Tita Merello

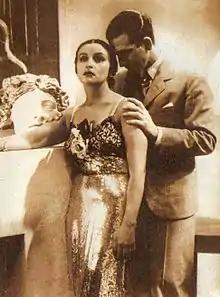
Tita Merello and Francisco Petrone in "La fuga" (1937).

In "Así es el tango" (1937), directed by Eduardo Morera with Olinda Bozán, Merello played a comic role opposite the heroine's role assigned to Luisa Vehil. That same year she followed in a dramatic role in the film, "La fuga" under the direction of Luis Saslavsky which featured the tango "Niebla del Riachuelo" performed by Merello and written by Enrique Cadícamo. The movie starred Santiago Arrieta and Francisco Petrone and earned praise from the critics. Following the trend, she began a theatrical run in Montevideo, Uruguay in the play "Santa María del Buen Ayre" written by Enrique Larreta, which was one of her most acclaimed theatrical roles.